Jeremy Levin

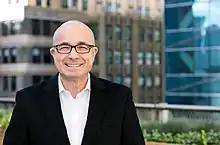

Jeremy Levin (born 1954) is a South African-born biopharmaceutical executive and medical doctor. In 2018, one publication put him among the most influential figures in the biopharmaceutical industry; in 2023, he received the Lifetime Achievement Award at the 19th Annual Scrip Awards in London.